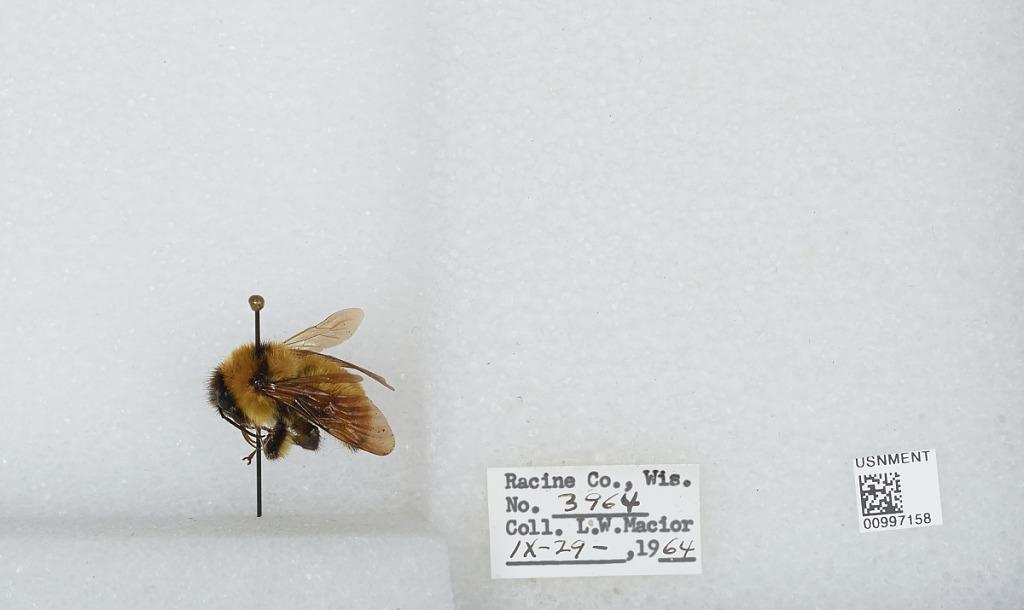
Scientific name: Bombus (Fervidobombus) fervidus fervidus (Fabricius)
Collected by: L. Macior
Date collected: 1964-9-29
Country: United States
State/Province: Wisconsin
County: Racine
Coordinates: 42.78, -87.76